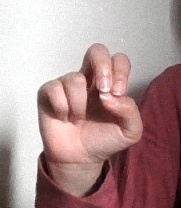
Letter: gaaf